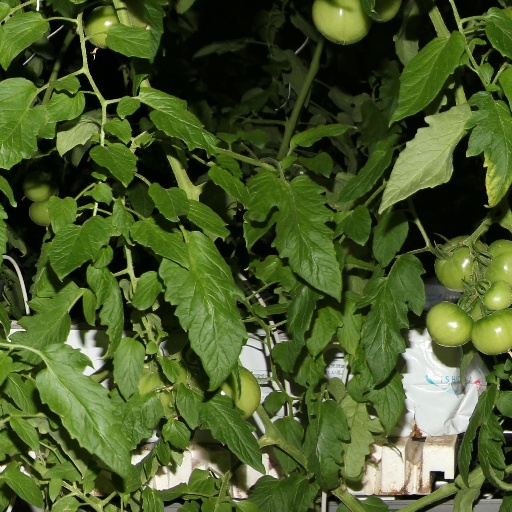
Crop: tomato